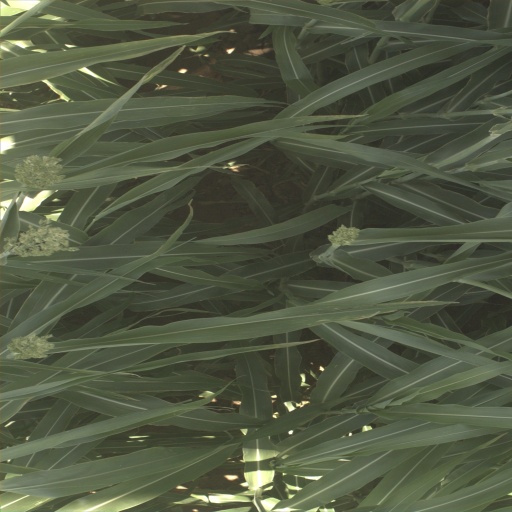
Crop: sorghum